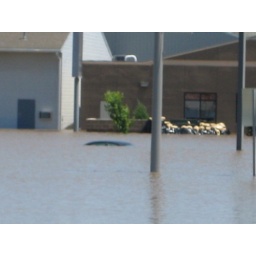
A car is almost totally submerged in flood water along the Coralville Strip.